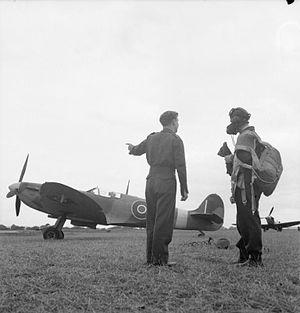
Pierre-Henri Clostermann, né le 28 février 1921 à Curitiba, mort le 22 mars 2006 à Montesquieu-des-Albères, est un aviateur français qui s'est distingué au cours de la Seconde Guerre mondiale.